Anders Jormin

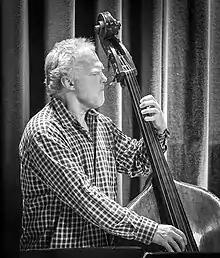
Jormin with Sinikka Langeland at Cosmopolite, Oslo 2016

Jormin established a musical partnership with Bobo Stenson in the mid-1980s which led to international recognition playing with Charles Lloyd, in the early 1990s. In the late 1990s he also performed regularly with Polish trumpeter Tomasz Stańko.